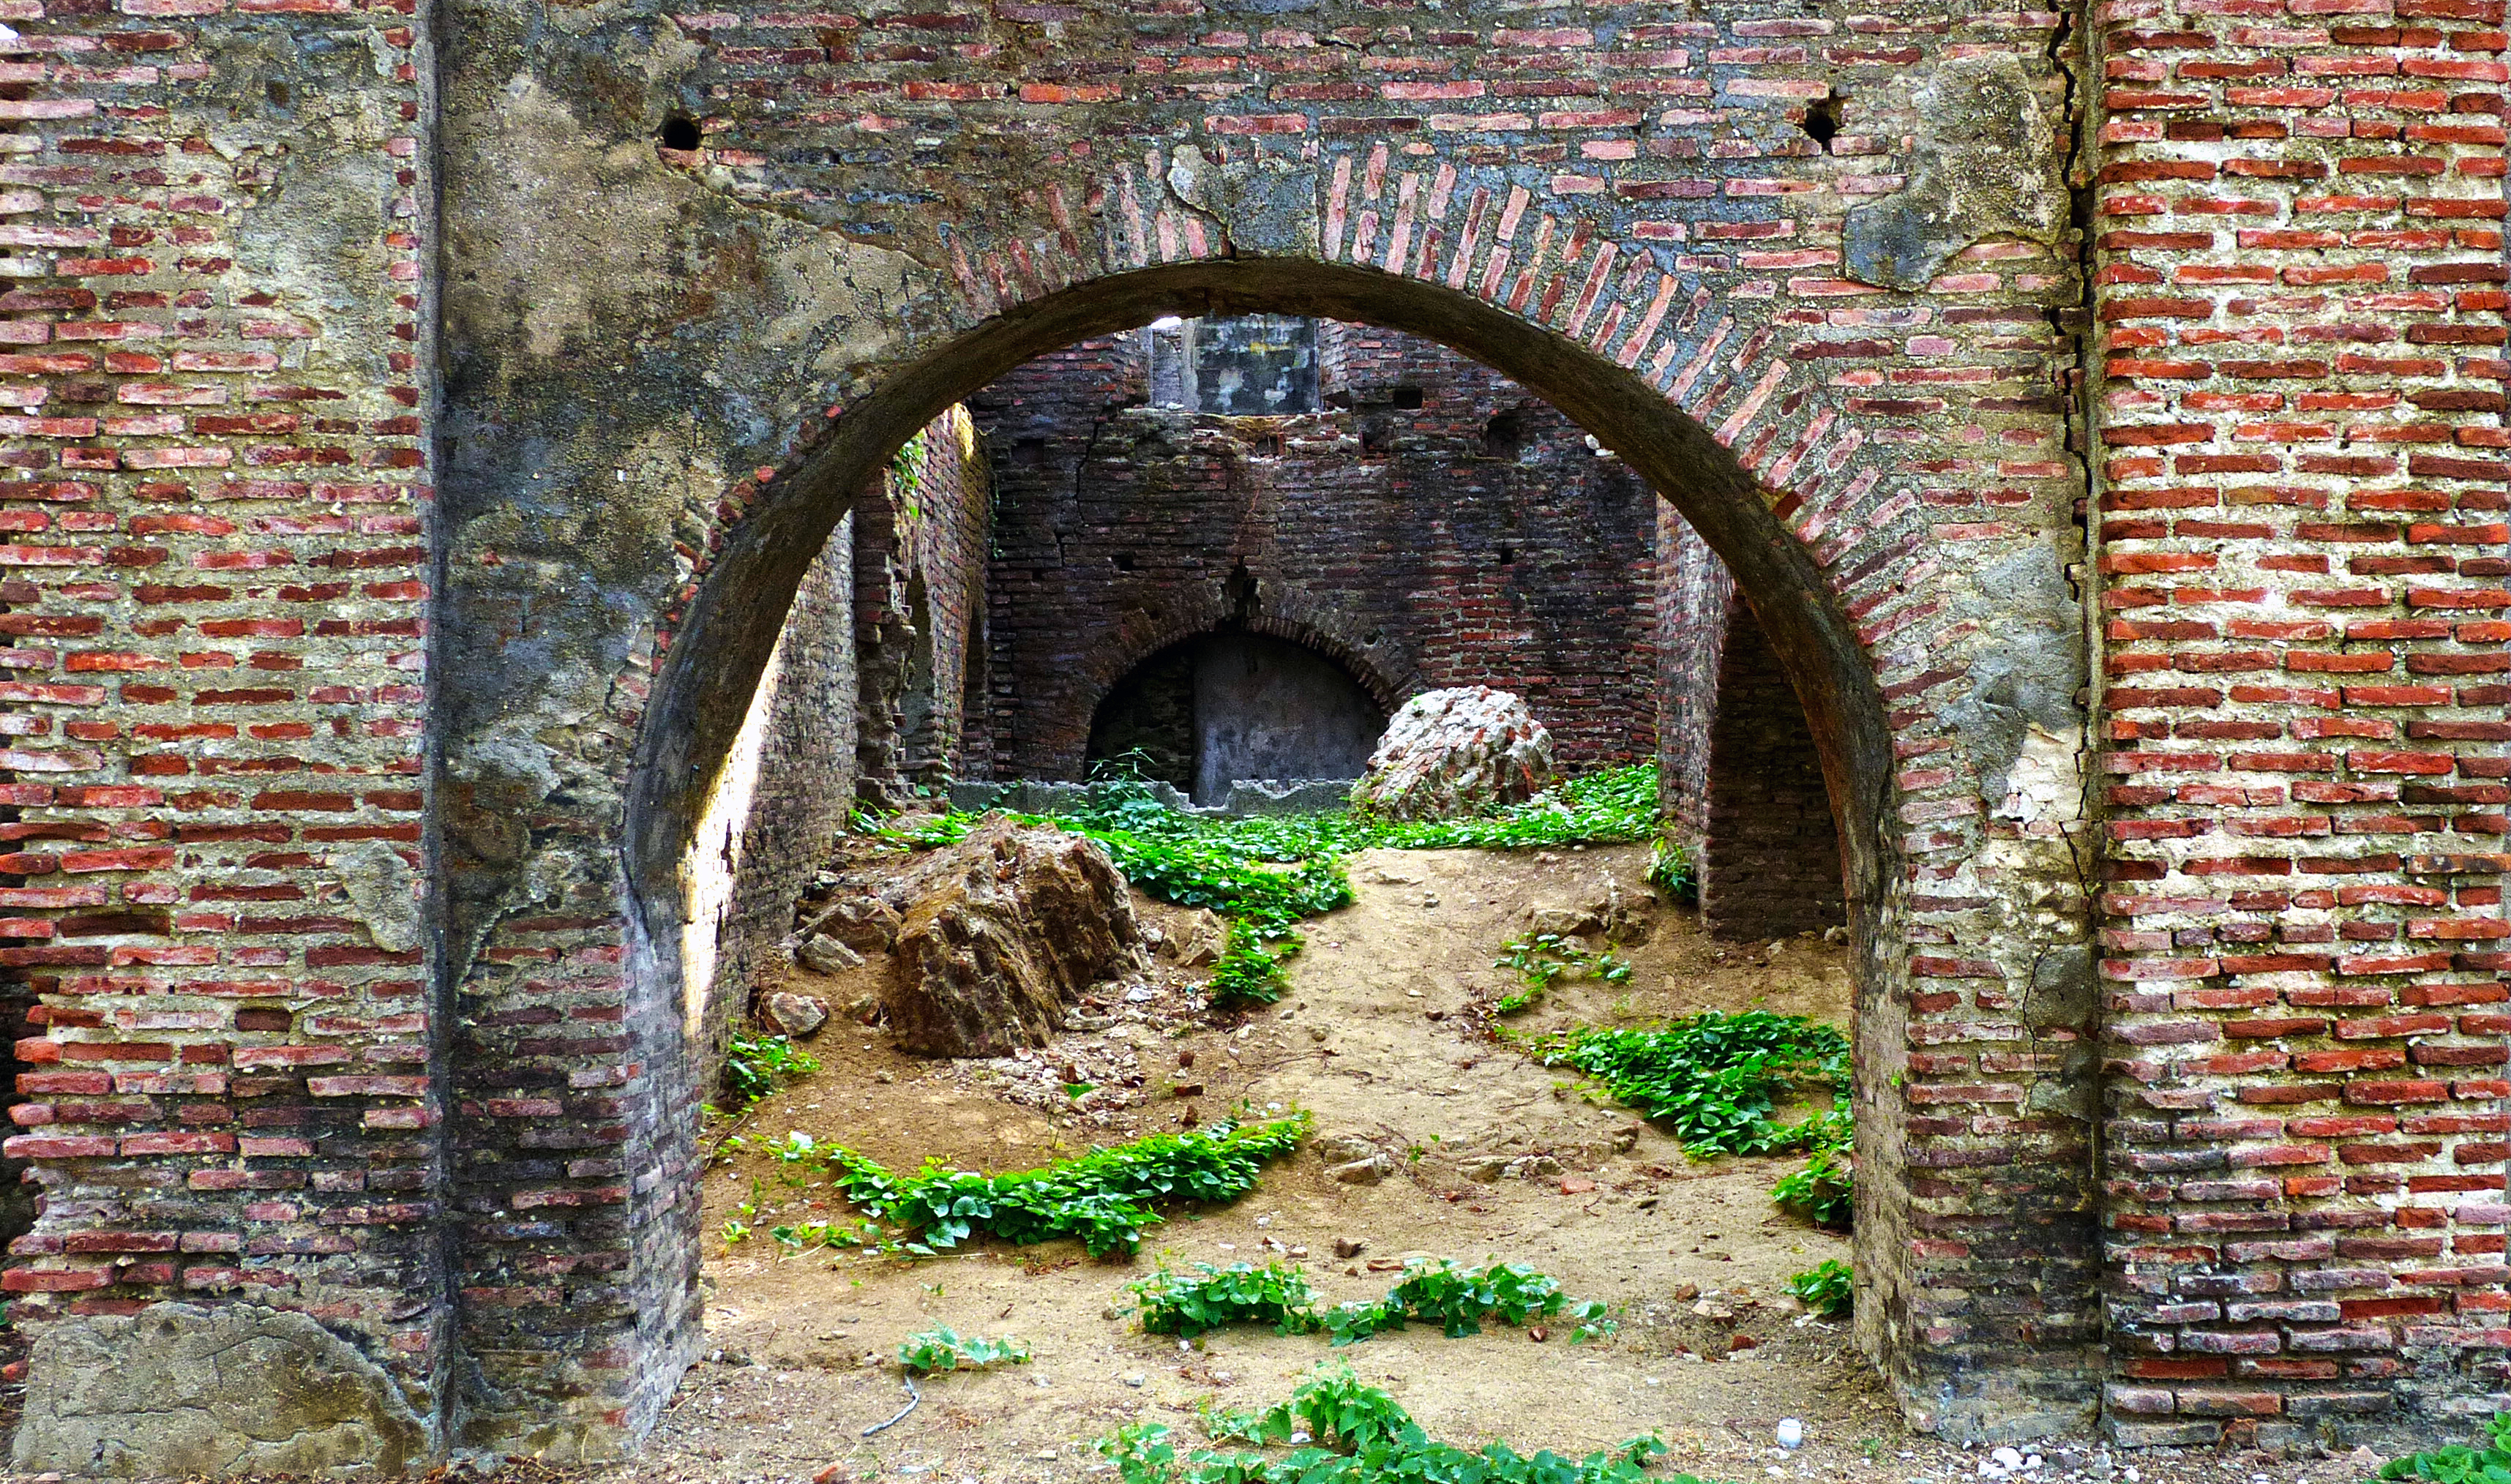
alley, wall, village, arch, brick, ruins, arches, bricks, lumixfz200, bridgecamera, middle ages, ancient history